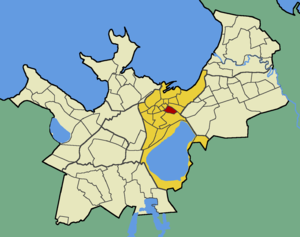
Keldrimäe est un quartier du district de Kesklinn à Tallinn en Estonie.